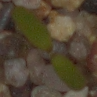
Label: fat_hen